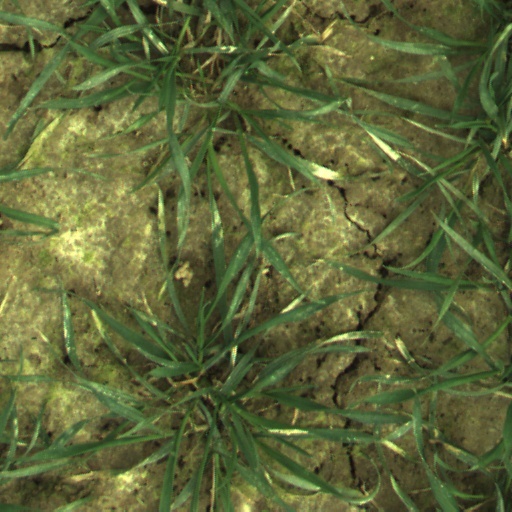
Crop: wheat